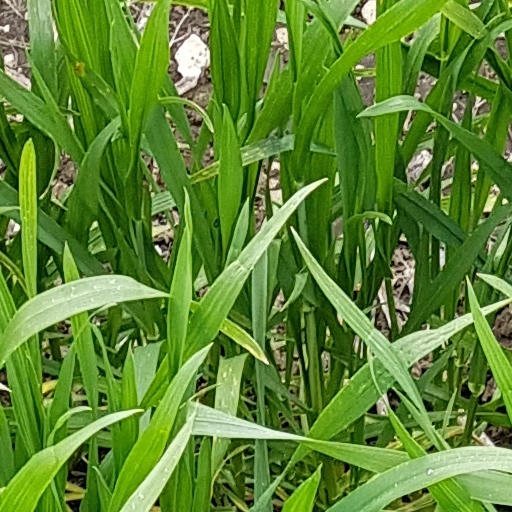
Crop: wheat